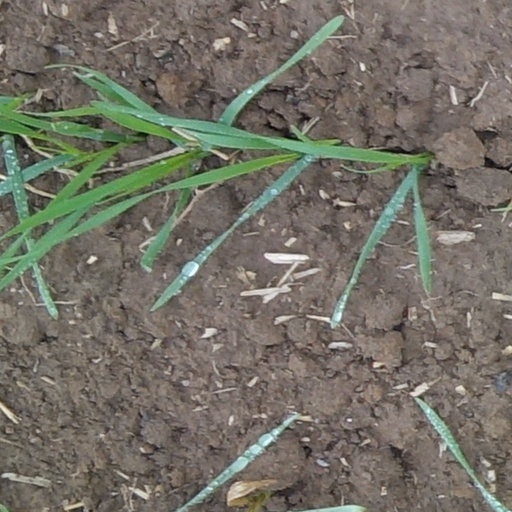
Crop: wheat